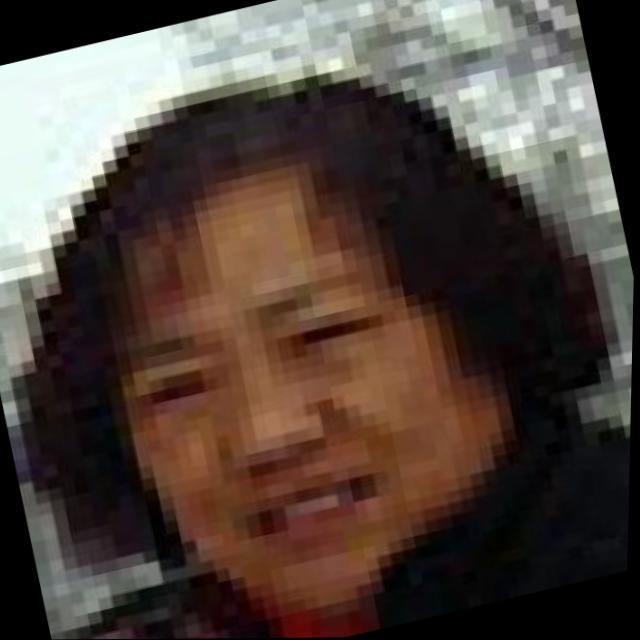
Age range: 45-64